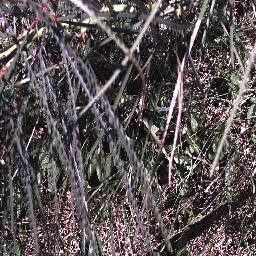
Label: parkinsonia